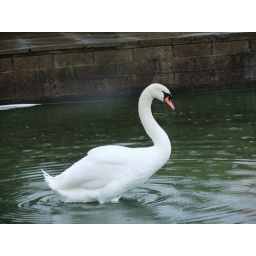
The lonely boating lake swan in the shallows for a wash and brush up in the rain.